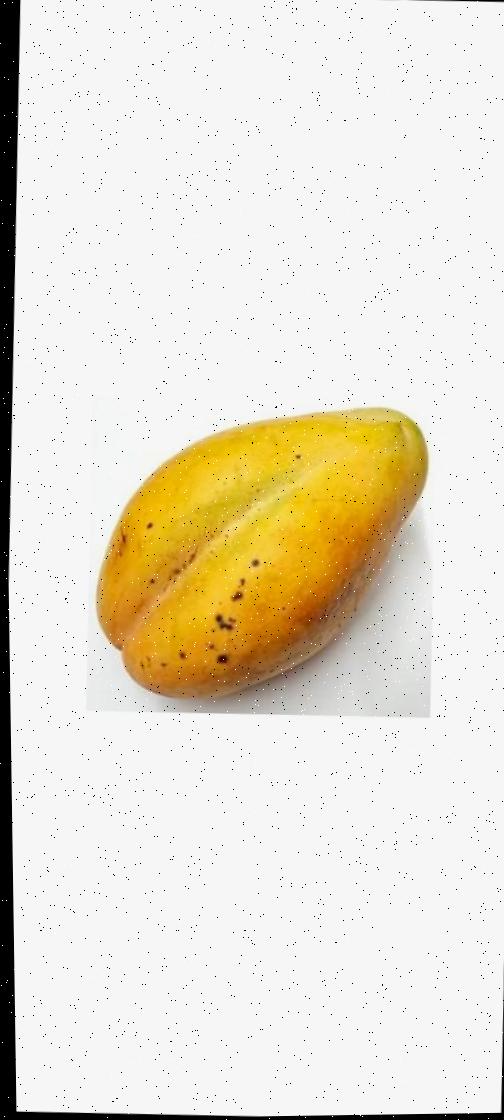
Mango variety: Bari-11